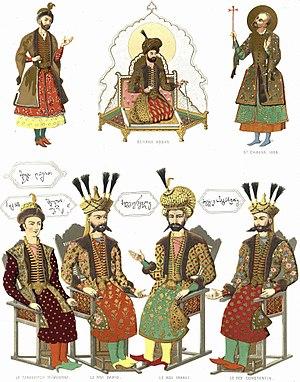
Georgie au XVI siecle. St.Chalva et 4 rois georgiens.